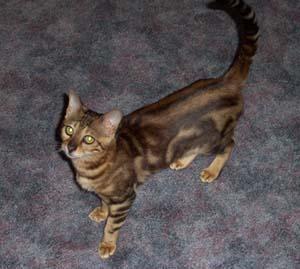
Bengal